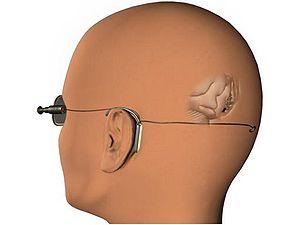
Implant visuel cortical designé par le Professeur Mohamad Sawan